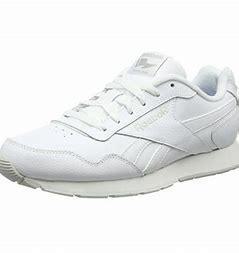
Brand: Reebok
Model: Royal Glide